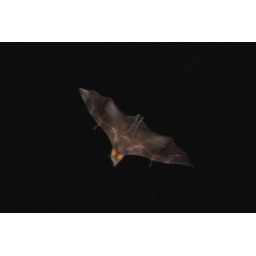
Attracted by its fruits, a flying fox landing onto my peach tree at night.